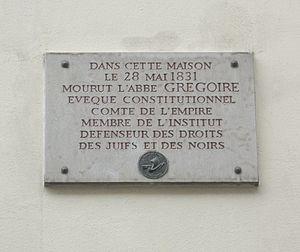
Plaque apposée au n° 44 de la rue du Cherche-Midi, Paris 6e. «
La rue du Cherche-Midi est une voie traversant les 6ᵉ et 15ᵉ arrondissements de Paris.
Henri Jean-Baptiste Grégoire, également appelé l'abbé Grégoire, né le 4 décembre 1750 à Vého et mort le 28 mai 1831 à Paris, est un prêtre catholique, évêque constitutionnel et homme politique français, l'une des principales figures de la Révolution française. L'abbé Grégoire se rallie au Tiers état et, à l'Assemblée constituante, il réclame non seulement l'abolition totale des privilèges et de l'esclavage mais prône aussi le suffrage universel masculin. Fondateur du Conservatoire national des arts et métiers et du Bureau des longitudes, il participe à la création de l'Institut de France, dont il devient membre.